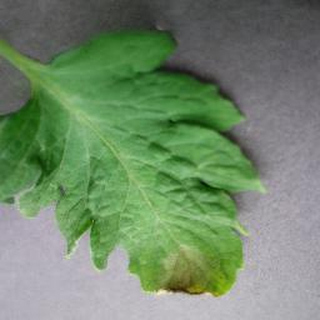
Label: tomato_late_blight